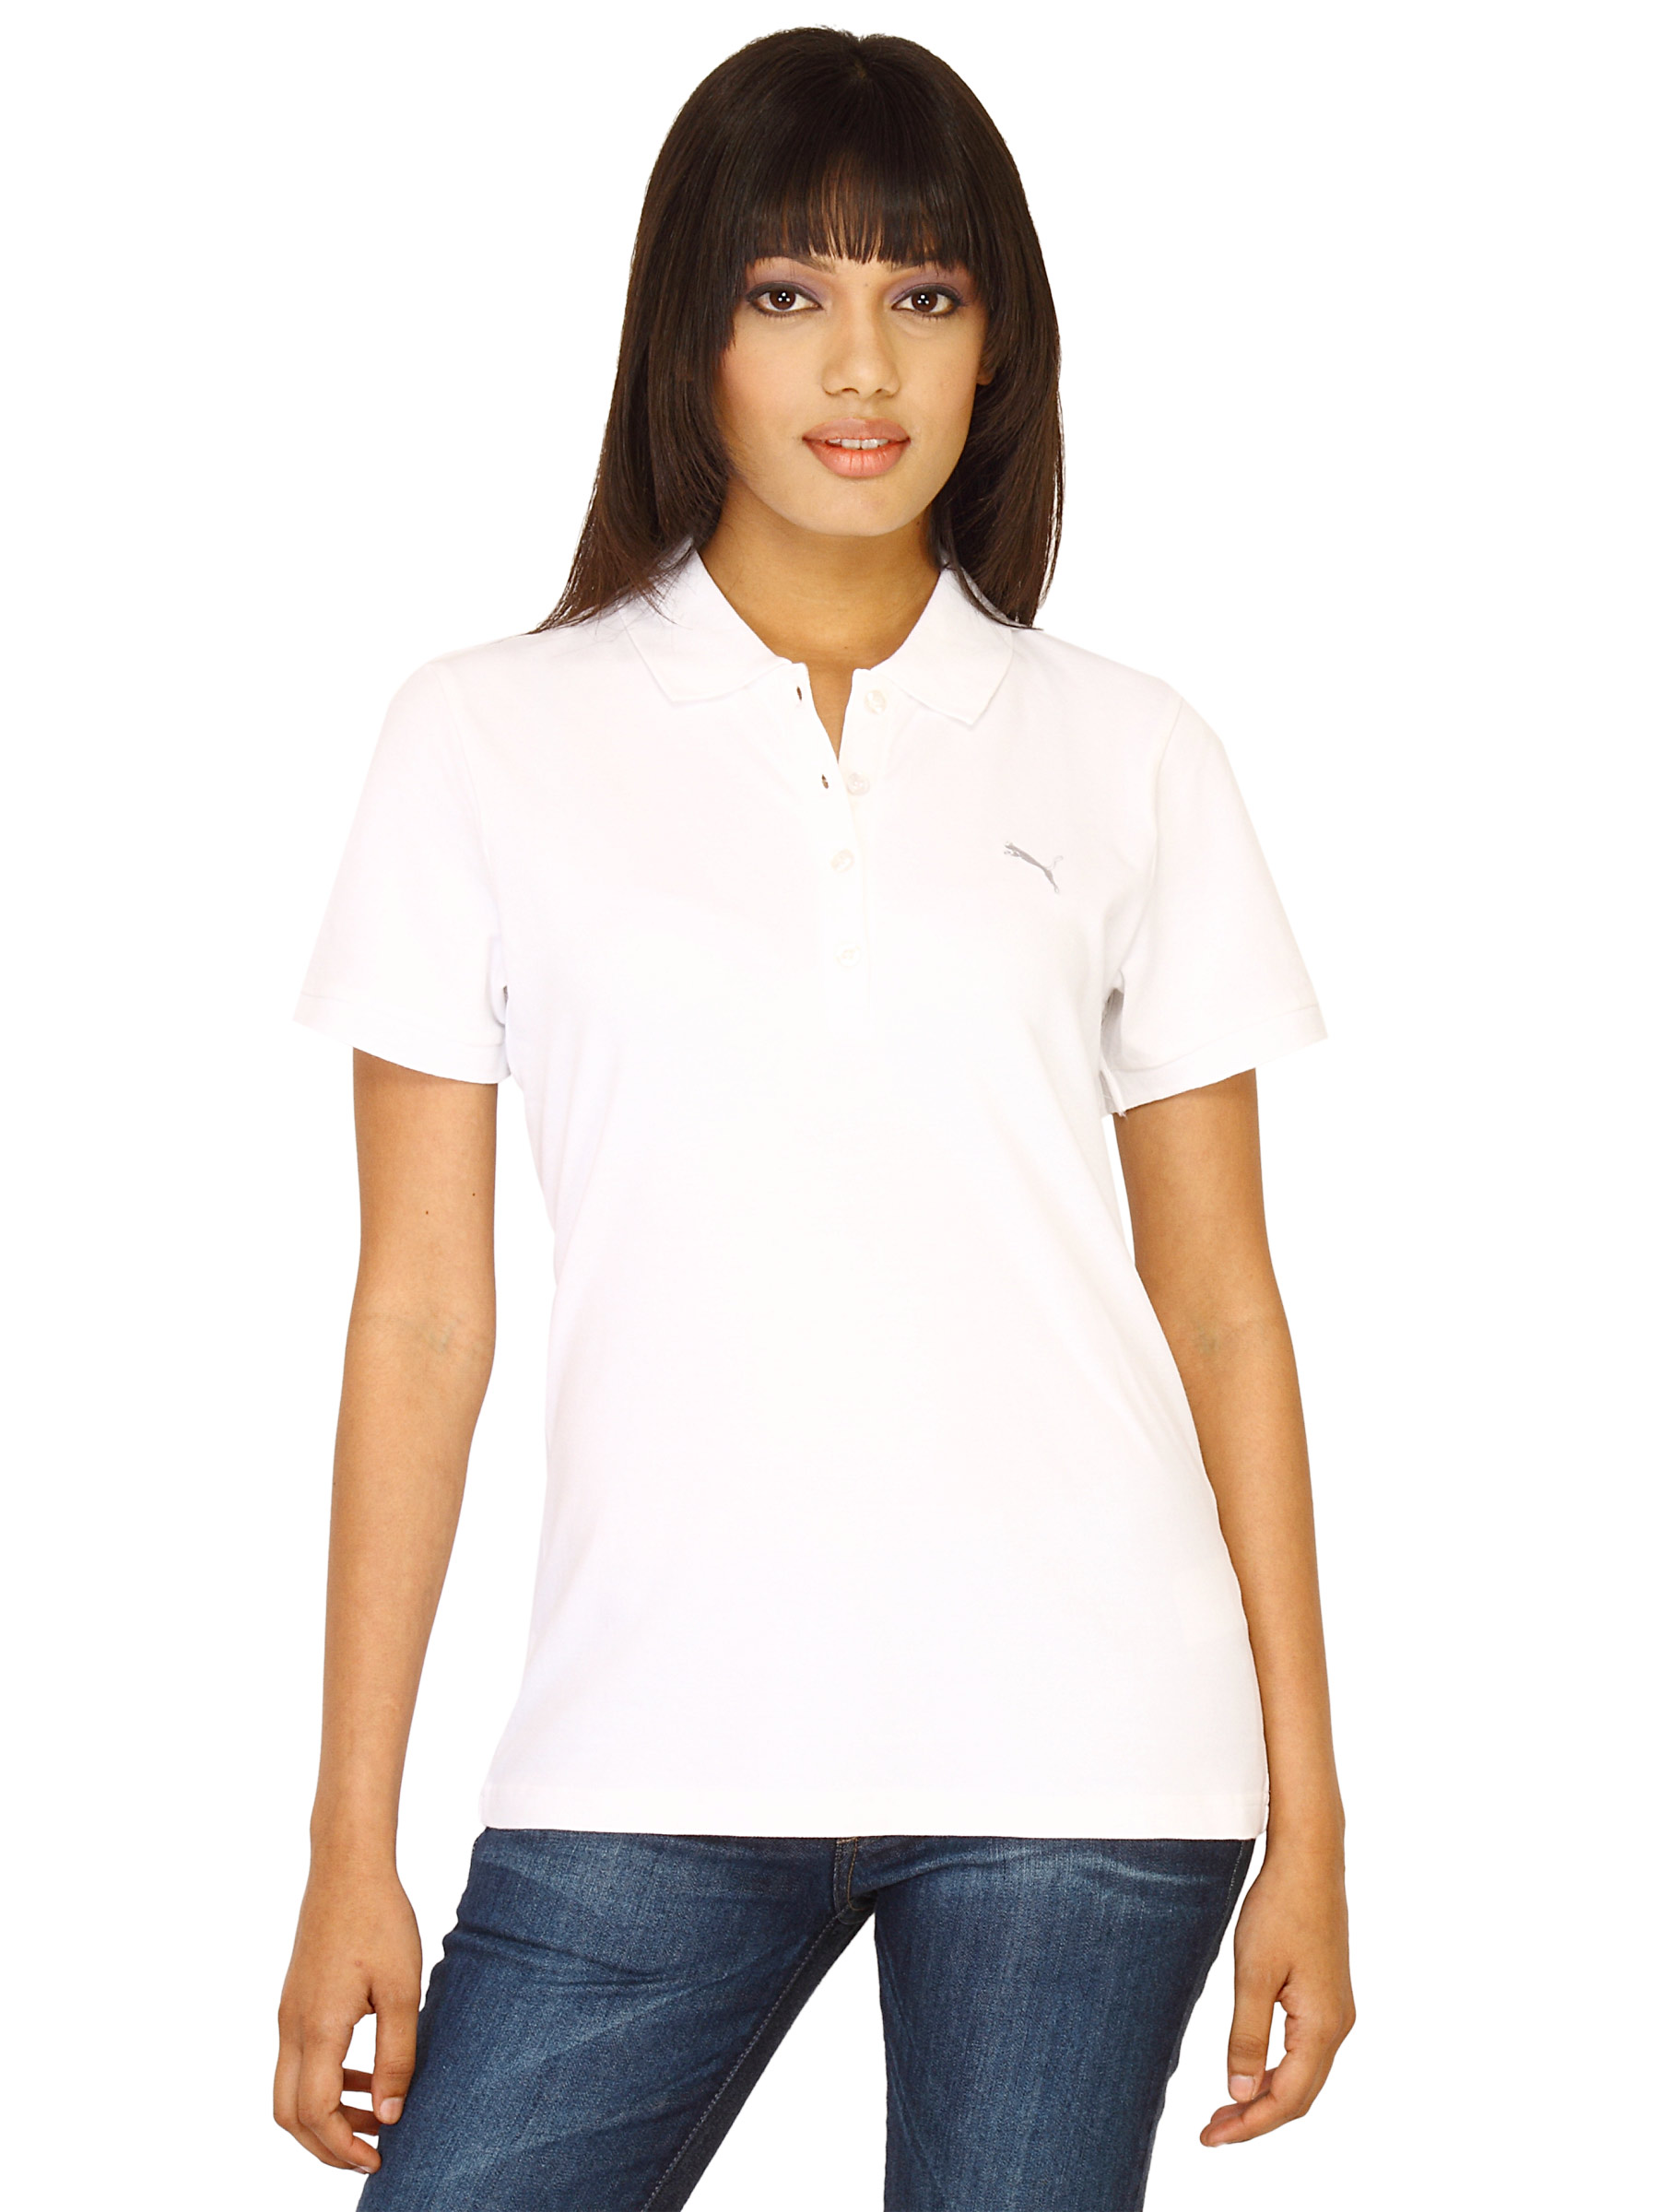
Puma Women Ess White Polo Tshirts
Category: Apparel / Topwear / Tops
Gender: Women
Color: White
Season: Fall 2011
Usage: Casual